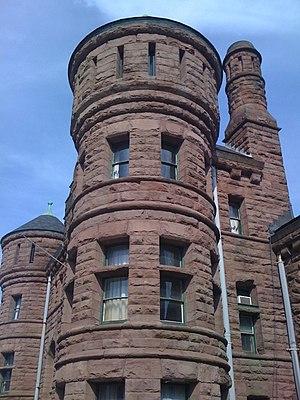
Le manège militaire d'Halifax est un bâtiment situé 2667, North Park Street à Halifax en Nouvelle-Écosse, à usage de manège militaire.